Carmen Vela

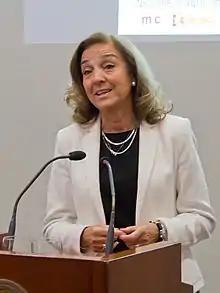
Carmen Vela in 2015

Carmen Vela Olmo (born 25 March 1955) is a Spanish entrepreneur, researcher and former secretary of state of investigation, development and innovation.